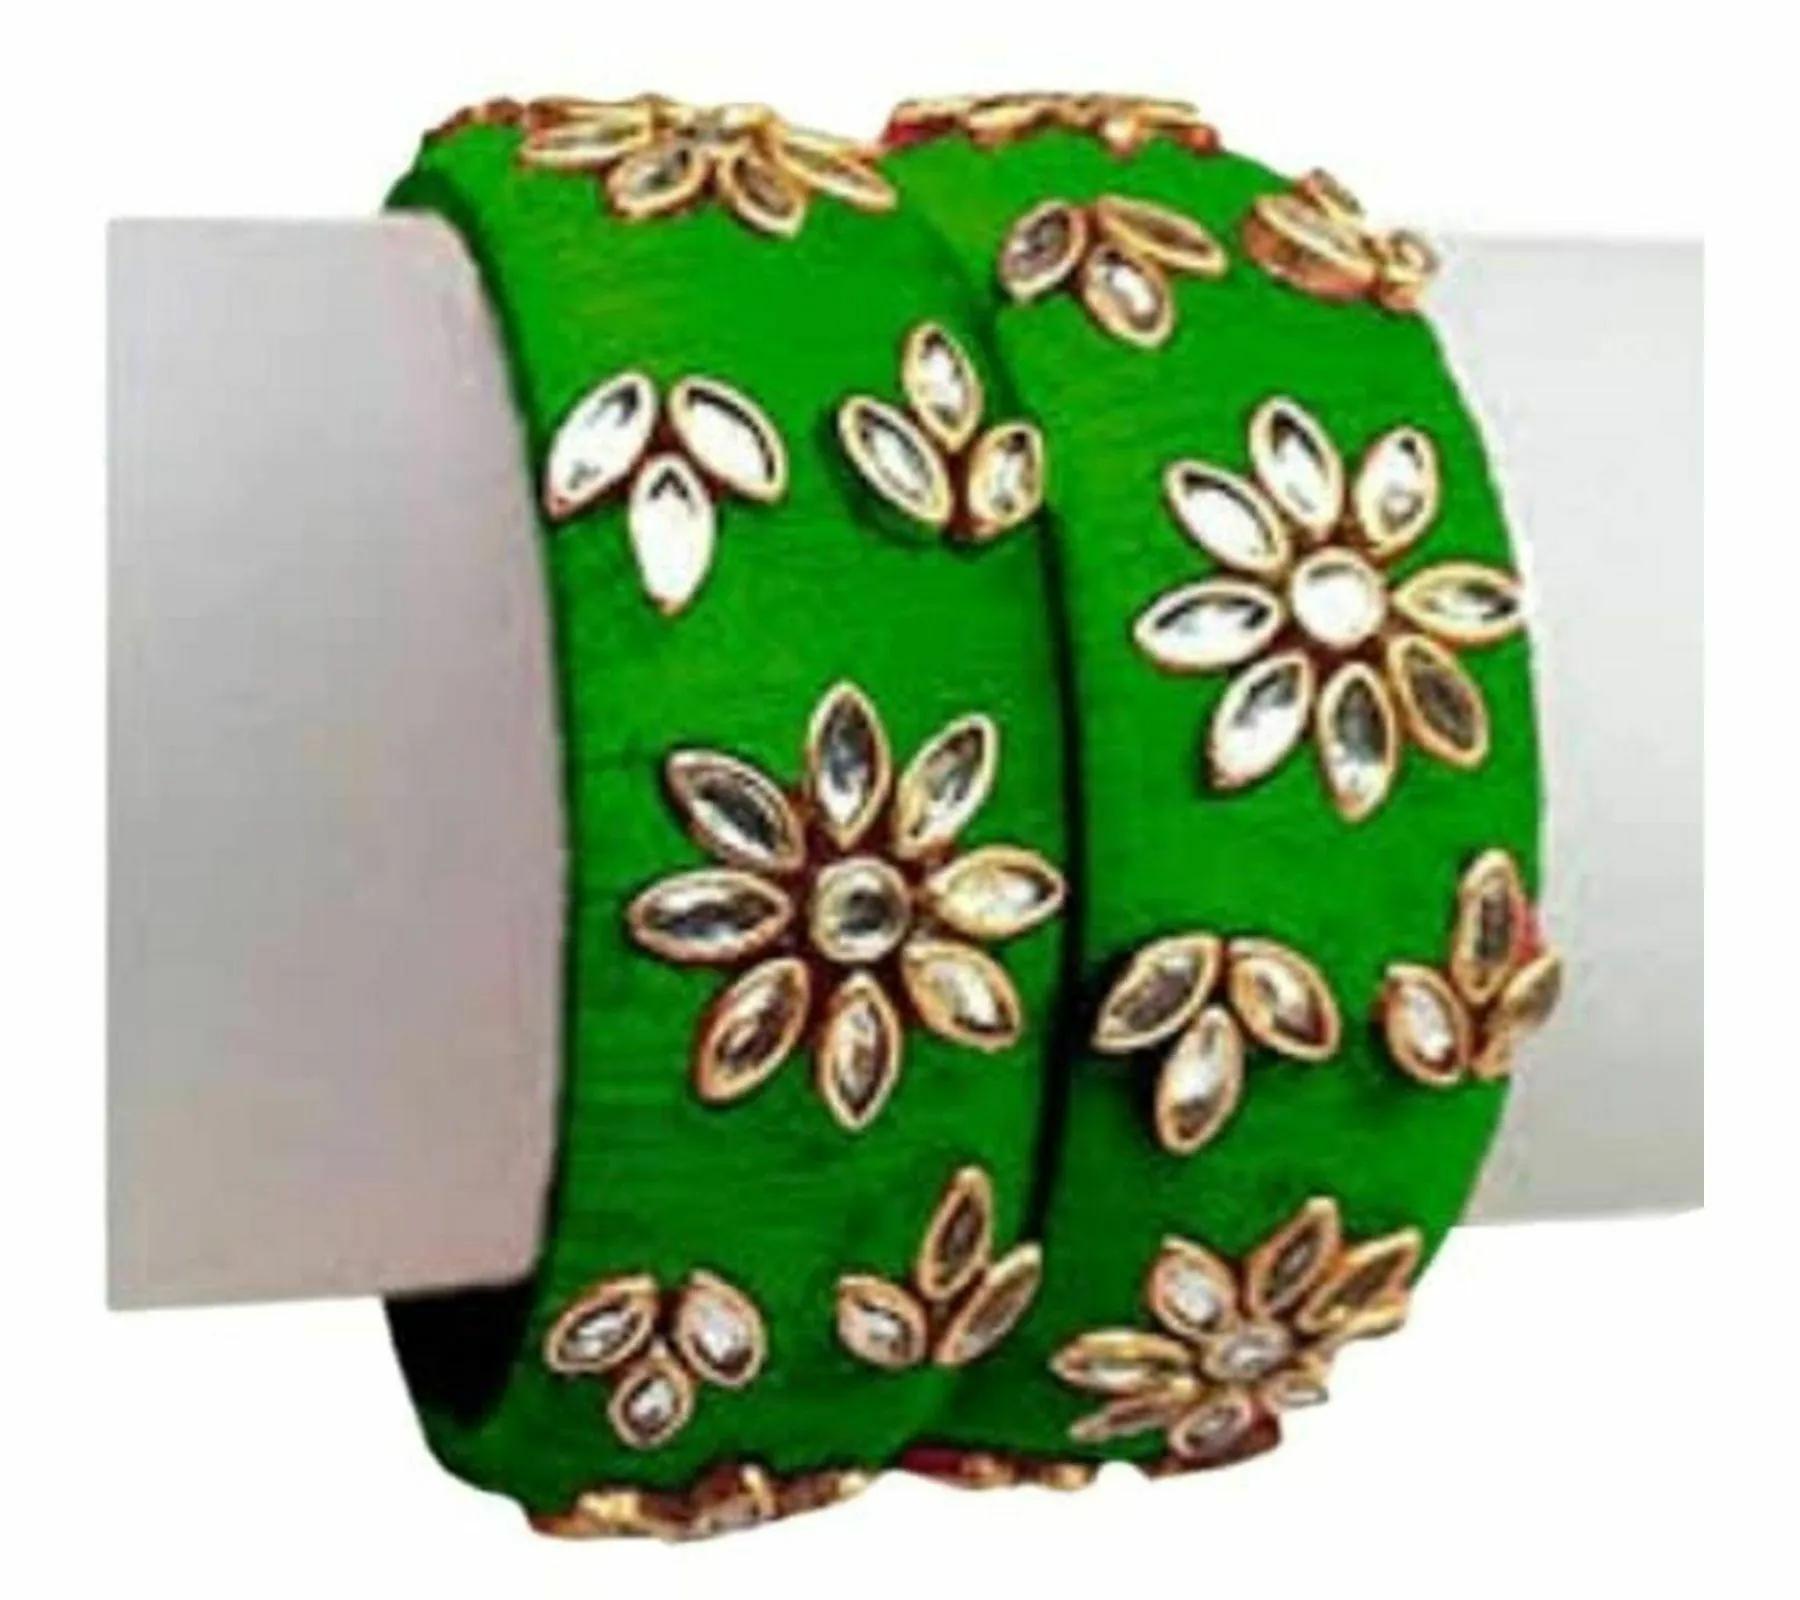
Aashirwad Traders Handmade Green Plastic and Silk Thread Kundan Bangle (Women) - 2.4 (set of 2)
Type: Bracelets
Brand: Aashirwad Traders
Price: Rs. 259
Fashionable trendy and party wear jewelery for womenDisclaimer:2 Bangle
Features: Fashionable trendy and party wear jewelery for women,Silk thread bangles available size2.2, 2.4, 2.6, 2.8, 2.10,Type handmade,material shine silk thread and kundan,Usage traditional, partywear and perfect match for silk saree and the lehengas.,#Unique Designs,#Durable and long-lasting
Included: 2 Bangle